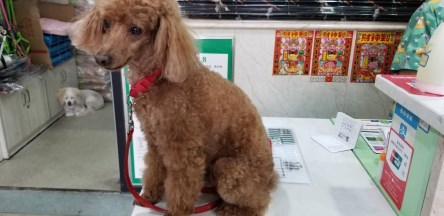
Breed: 2925-n000114-toy_poodle